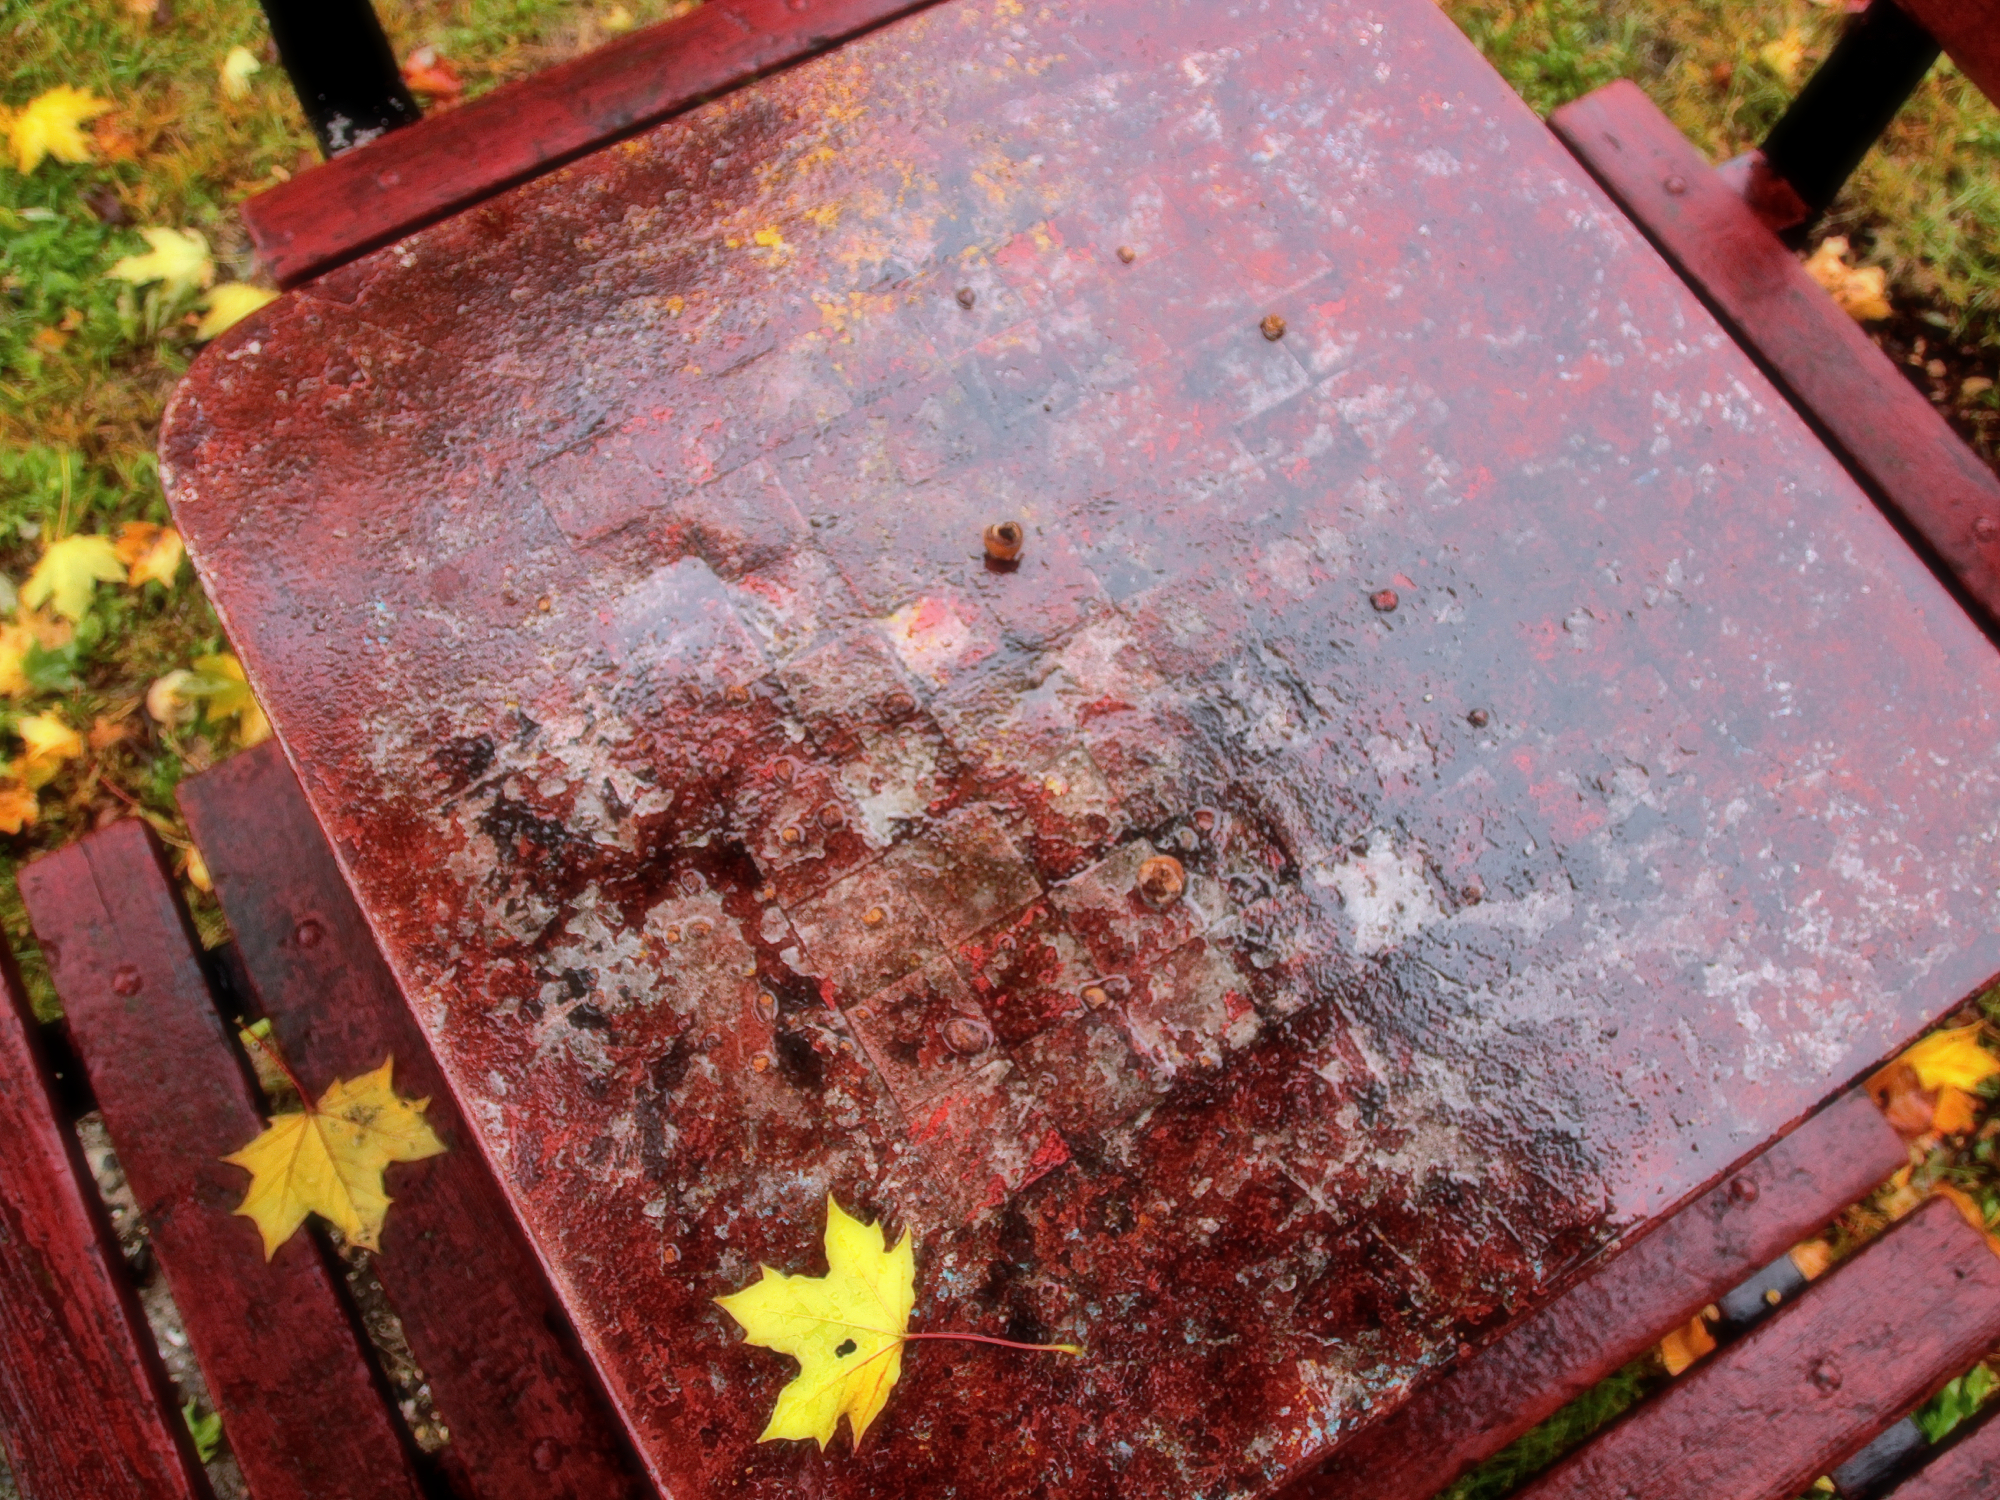
lawn, leaf, flower, red, color, soil, material, 3652015, 365the2015edition, day298, day298365, 25oct15